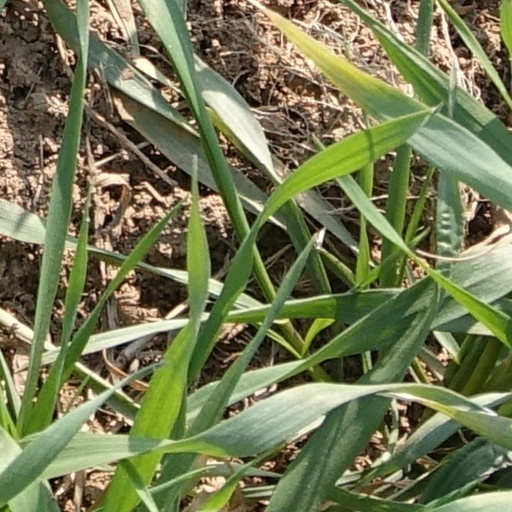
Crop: wheat